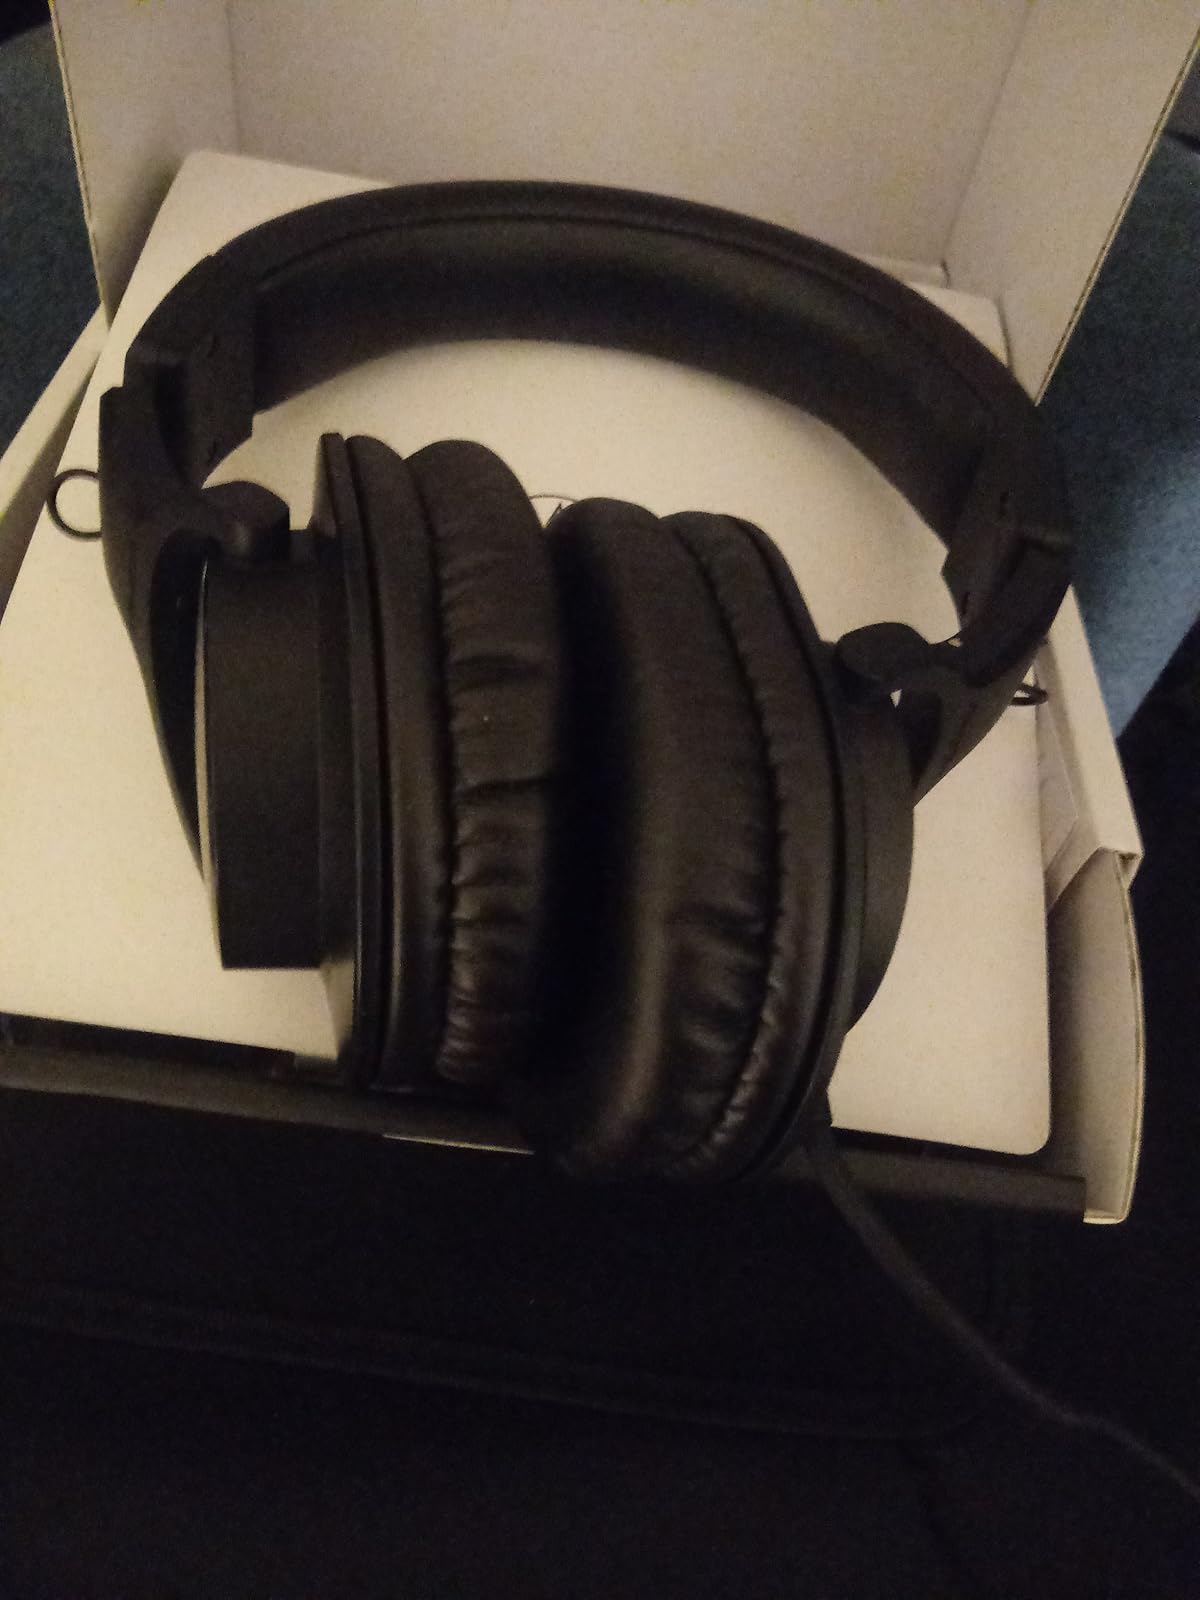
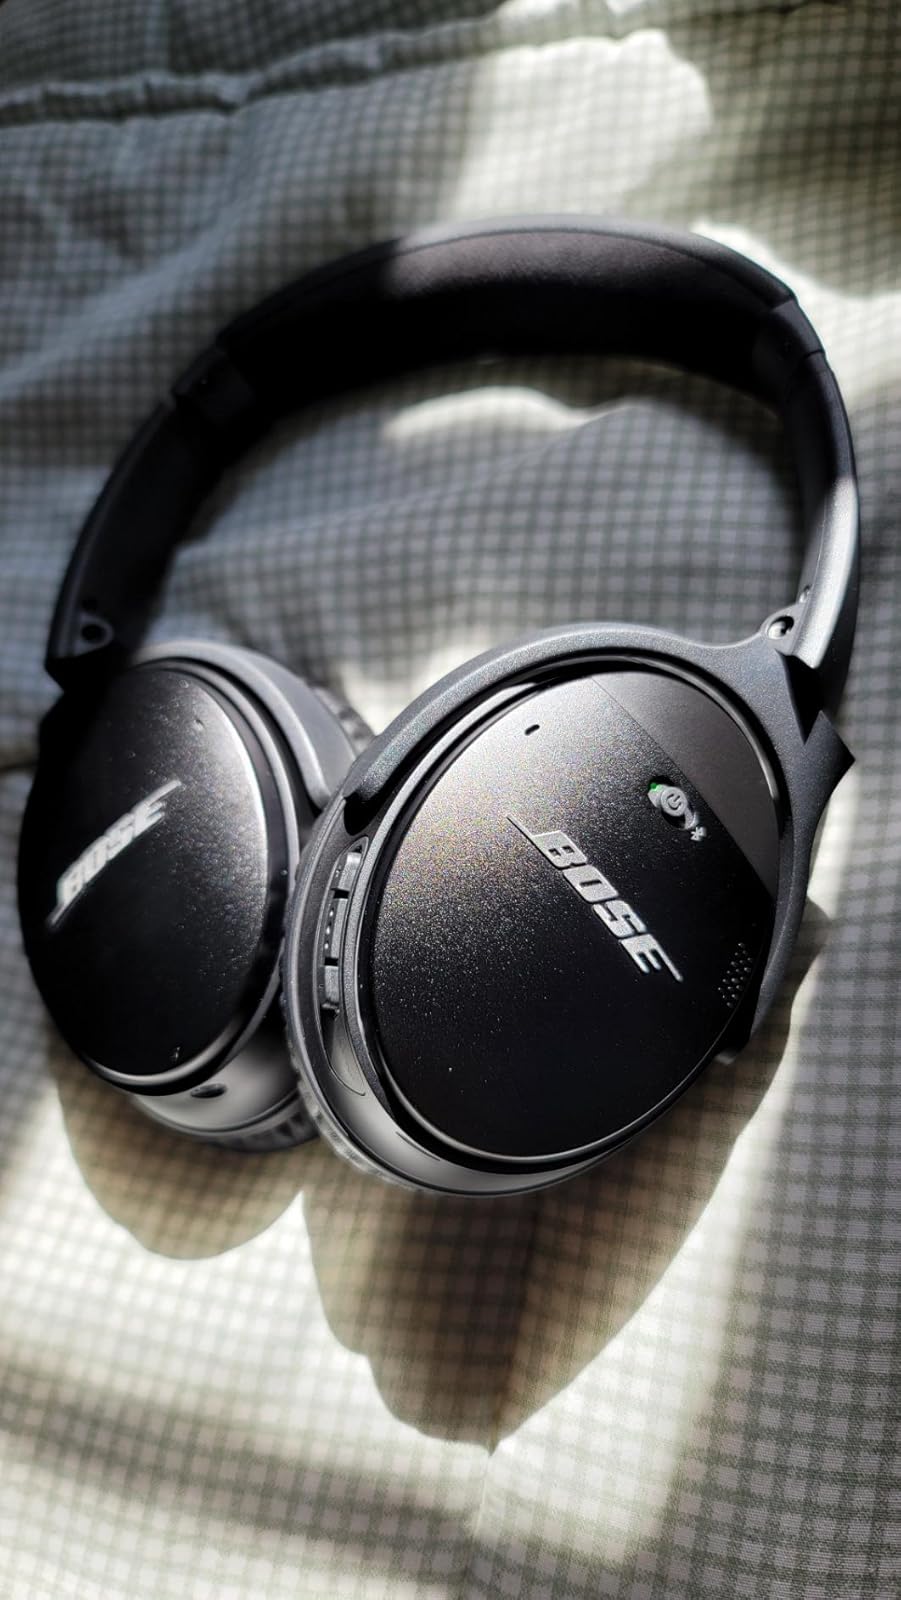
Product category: headphones
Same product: no